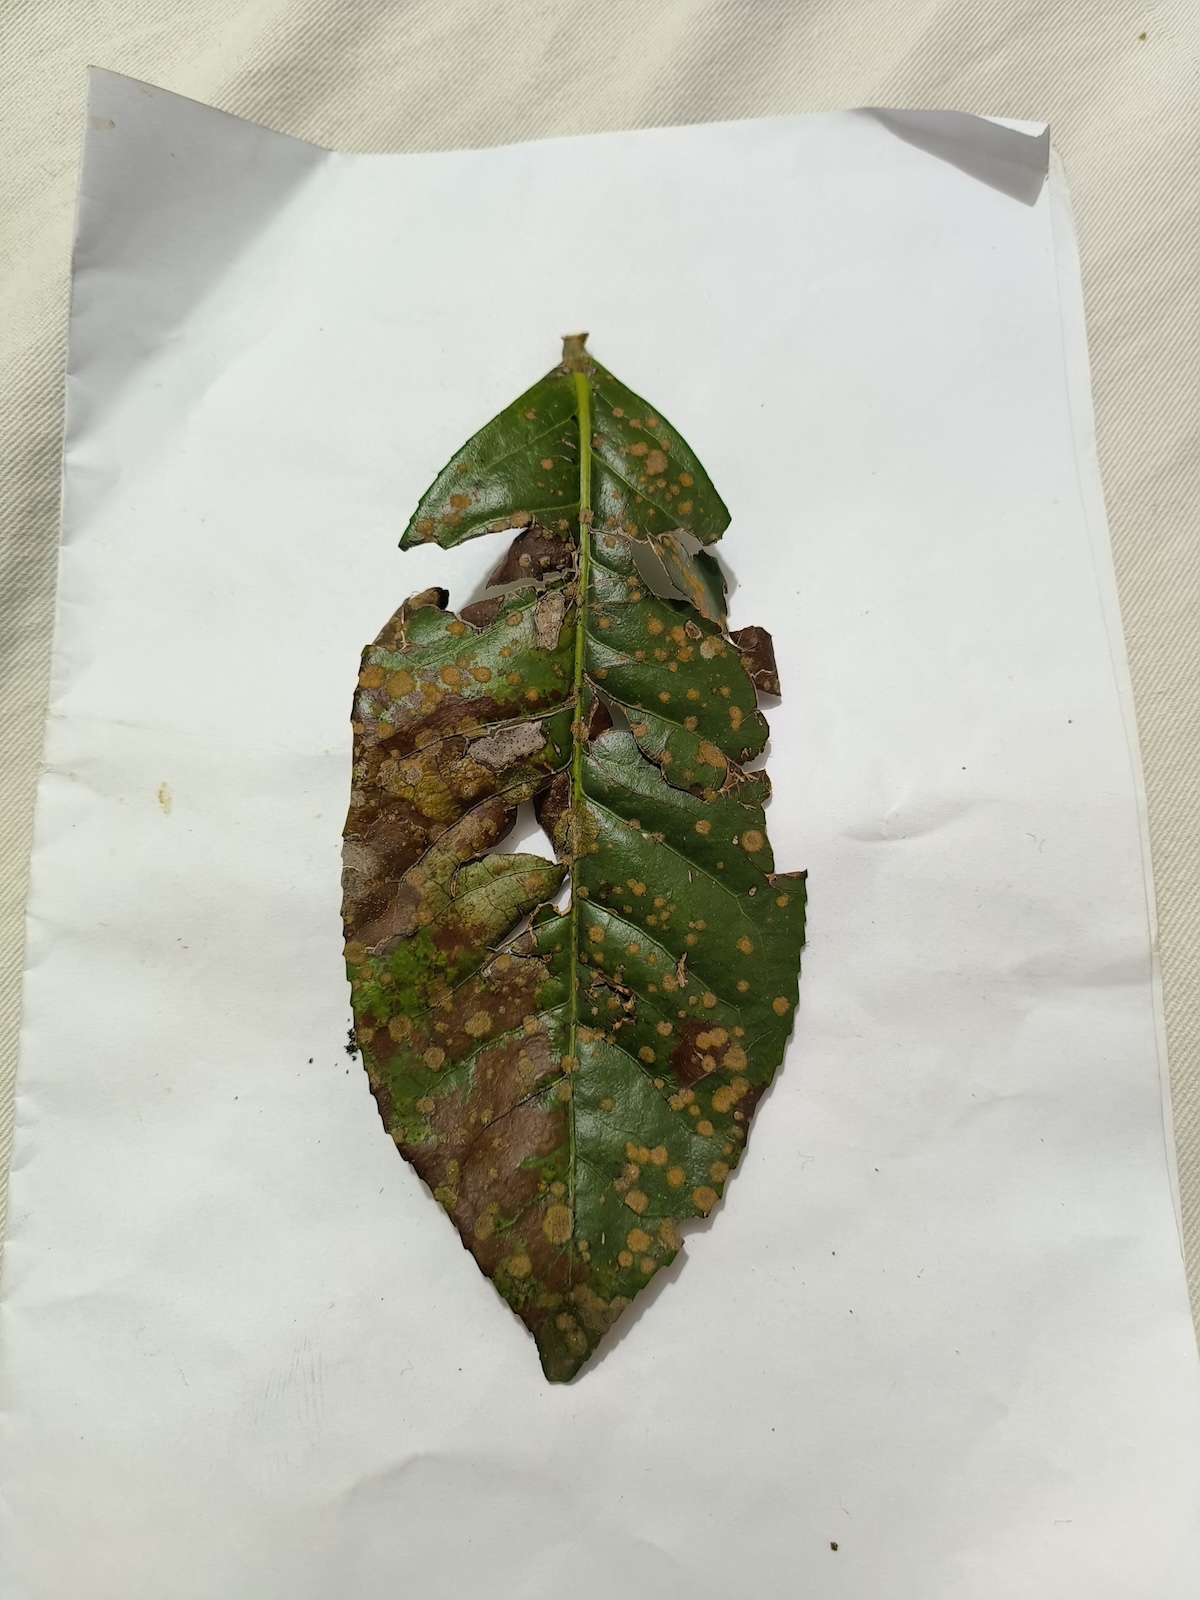
Label: Brown Blight